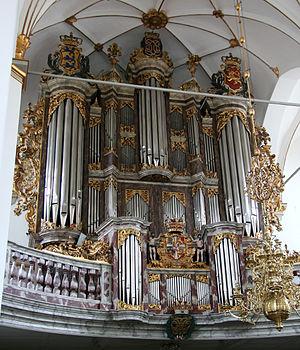
Lambert Daniel Kastens, né vers 1690 dans le Nord de l'Allemagne sous le nom Lambert Daniel Carstens, mort le 30 octobre 1744 à Viborg au Danemark, est un facteur d'orgue allemand dont les réalisations les plus importantes se trouvent au Danemark.